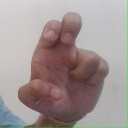
अक्षर: अ